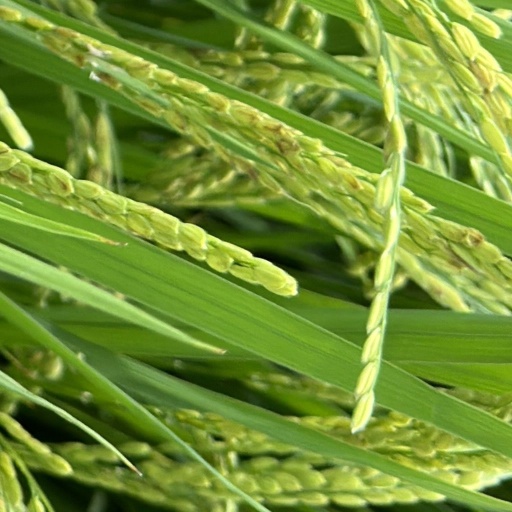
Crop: rice